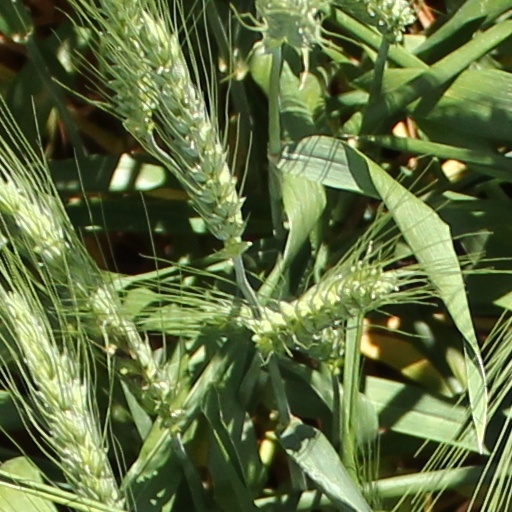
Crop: wheat